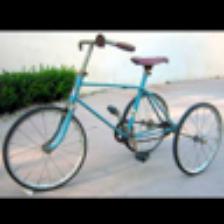
Label: NonHuman